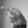
ASL letter: P